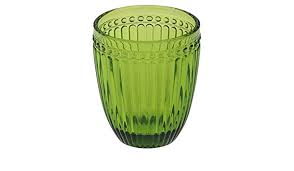
Label: glass